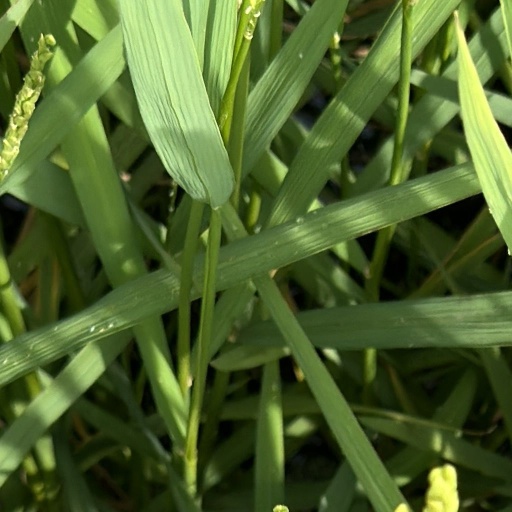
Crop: rice